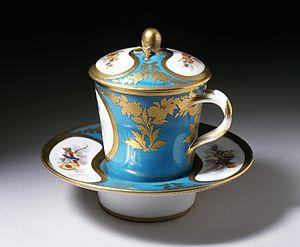
Une trembleuse, ou tasse trembleuse, est une tasse qui s'emboîte dans sa soucoupe. Cet objet, le plus souvent en porcelaine, fut créé à Paris au début du XVIIIᵉ siècle. Il permettait d'éviter de renverser le liquide contenu dans le récipient. Selon la tradition, il était destiné aux personnes souffrant de tremblements, d'où son nom.
Sèvres - Manufacture et Musée nationaux réunit la Manufacture de porcelaine de Sèvres en activité depuis le XVIIIᵉ siècle et le musée national de Céramique créé au siècle suivant. Située à Sèvres dans les Hauts-de-Seine, l'institution fait partie de la Cité de la céramique - Sèvres et Limoges, établissement public administratif sous tutelle du ministère de la Culture.